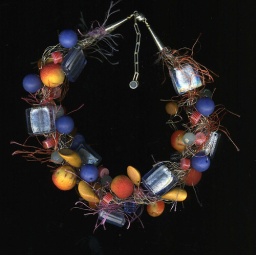
The yellow and orange nasturtiums are against a clear periwinkle sky. The beads are wood, glass, ceramic and resin.